Michael Nazir-Ali

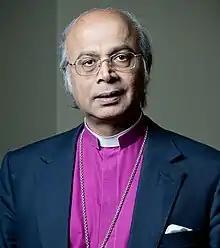
Nazir-Ali in 2011

Michael James Nazir-Ali (born 19 August 1949) is a Pakistani-born British Catholic priest and former Anglican bishop. He served as the 106th Bishop of Rochester from 1994 to 2009 and, before that, as Bishop of Raiwind in Pakistan. He is currently the director of the Oxford Centre for Training, Research, Advocacy and Dialogue.